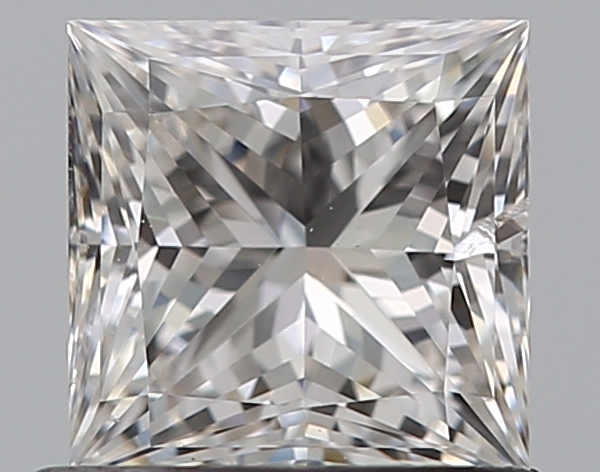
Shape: princess
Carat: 0.71
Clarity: SI2
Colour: G
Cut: EX
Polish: EX
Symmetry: VG
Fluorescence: N
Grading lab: GIA
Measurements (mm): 4.92 x 4.88 x 3.5